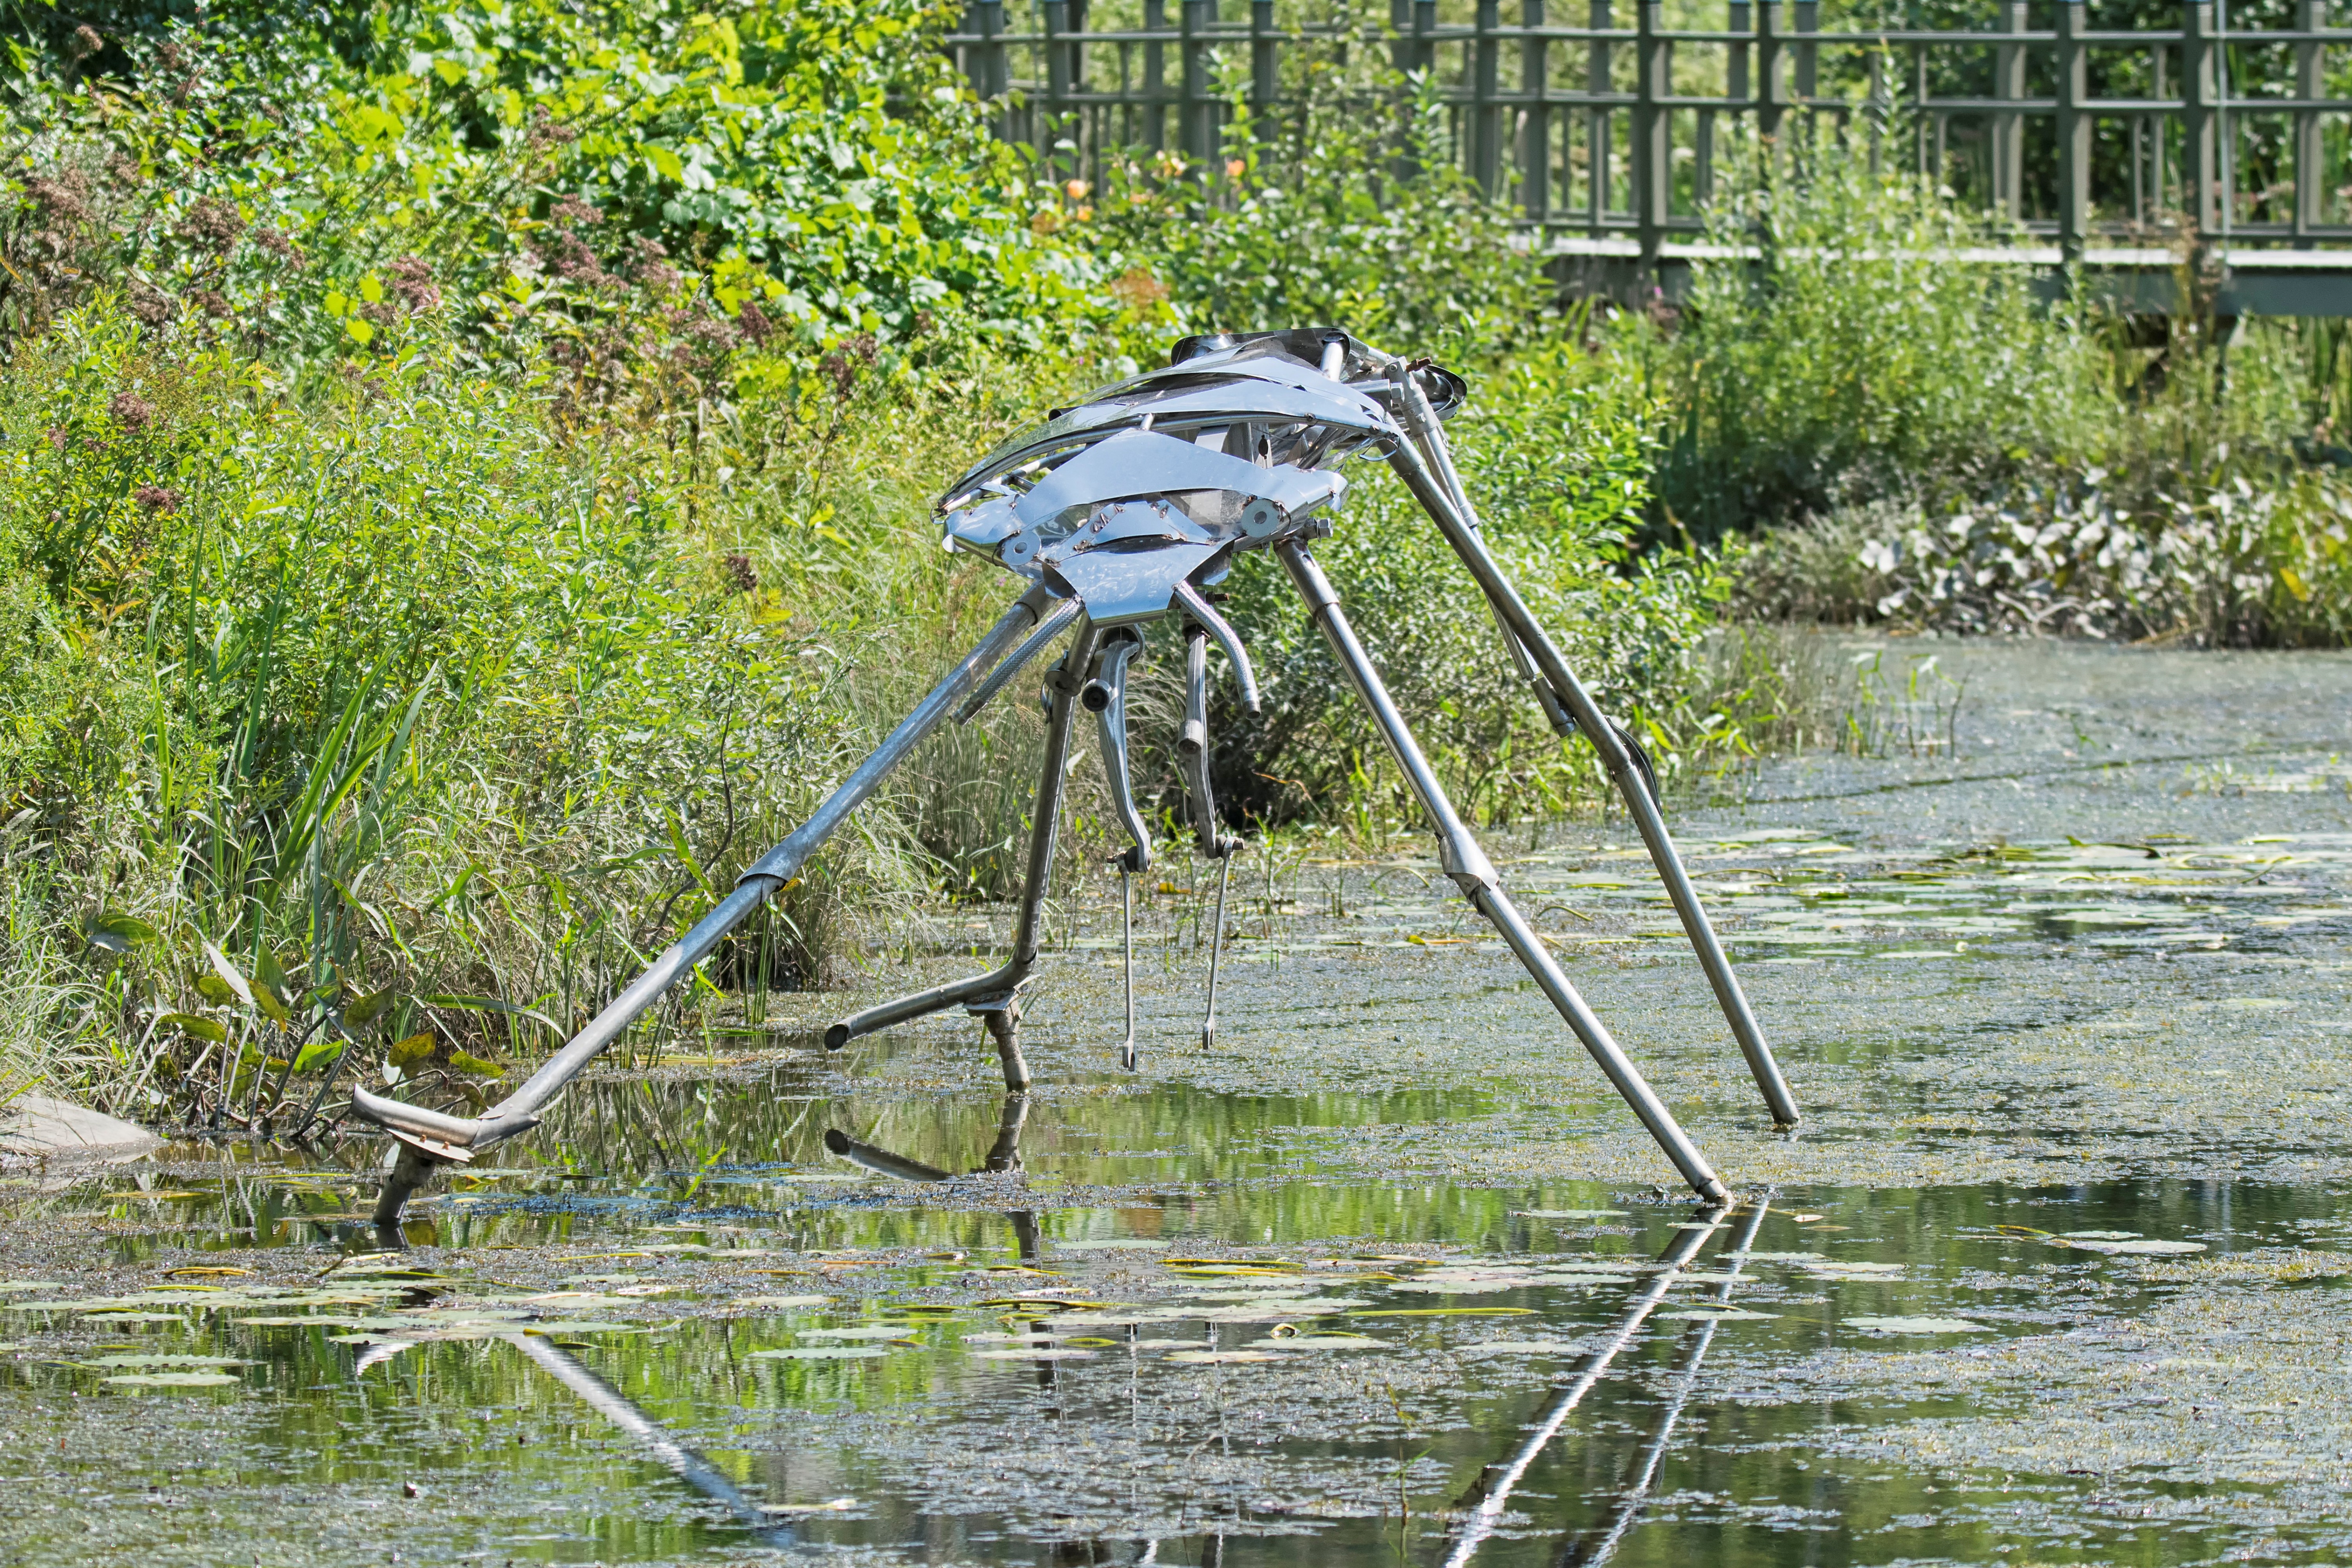
water, nature, pond, waterway, canada, wetland, quebec, sherbrooke